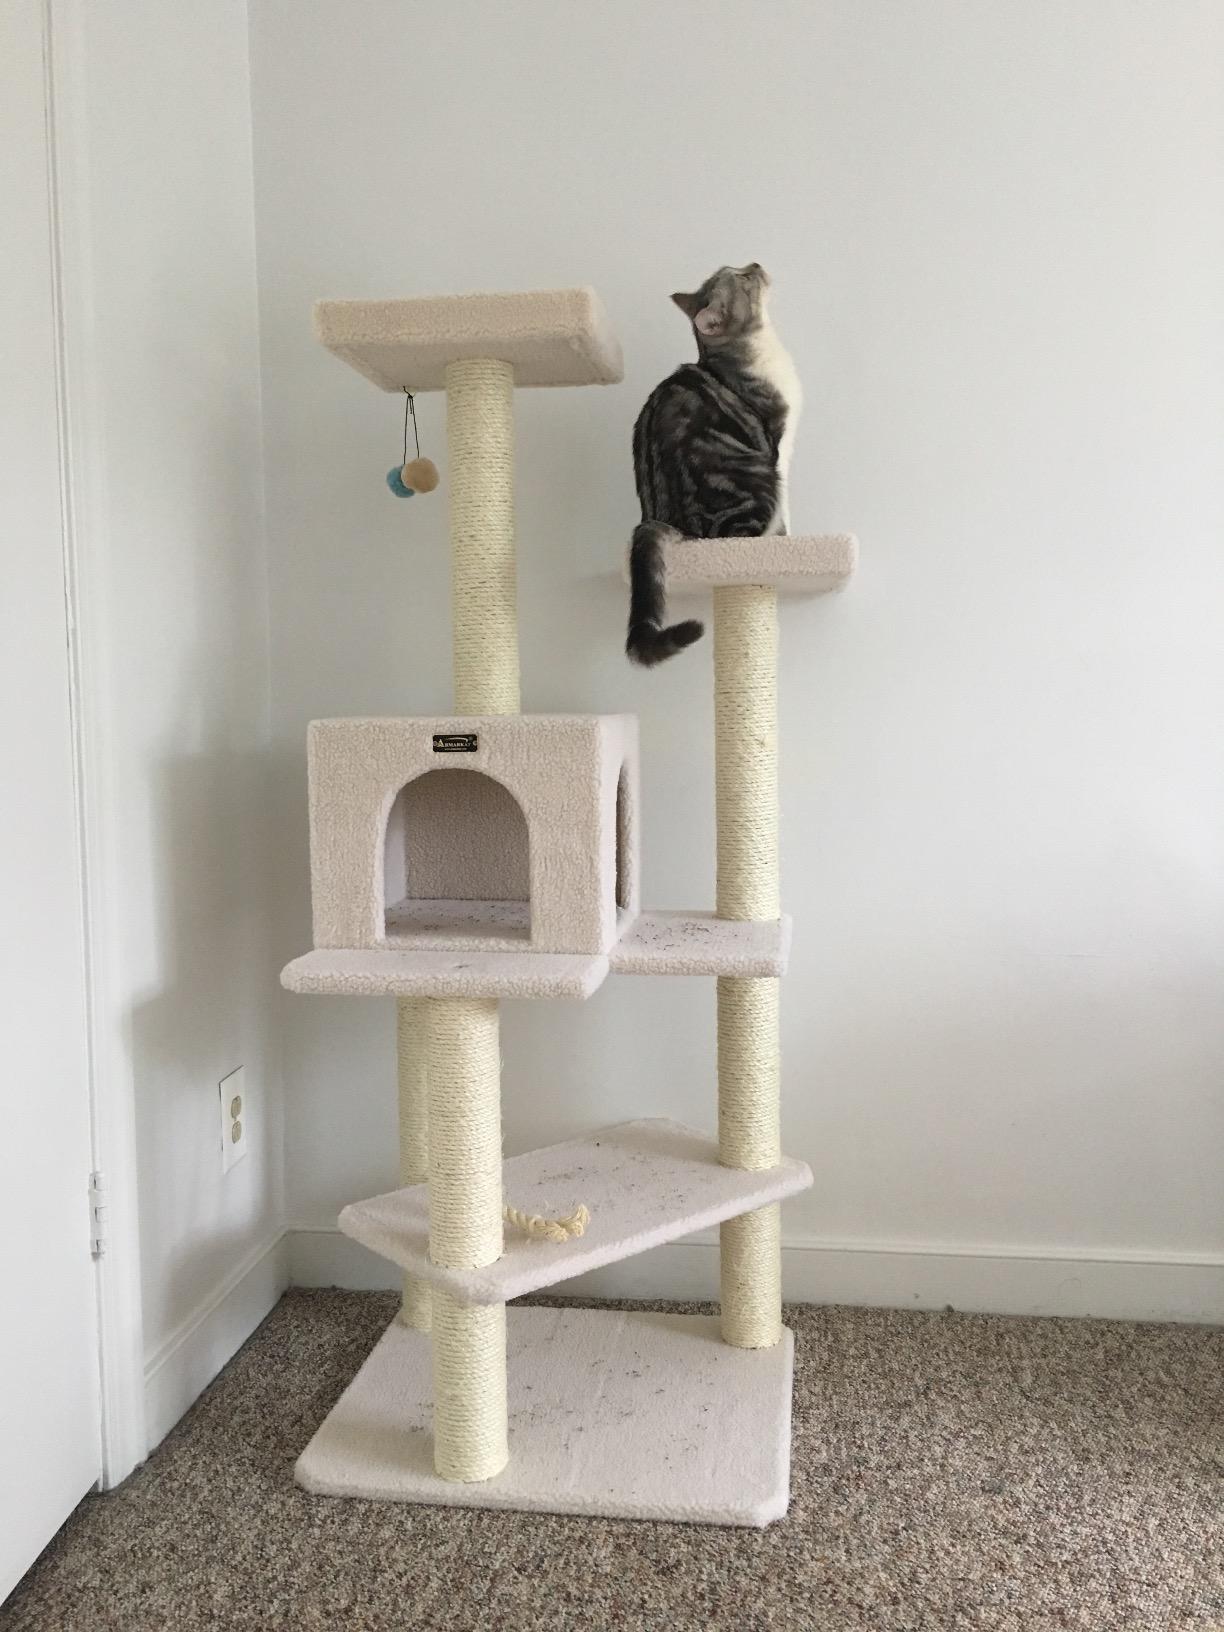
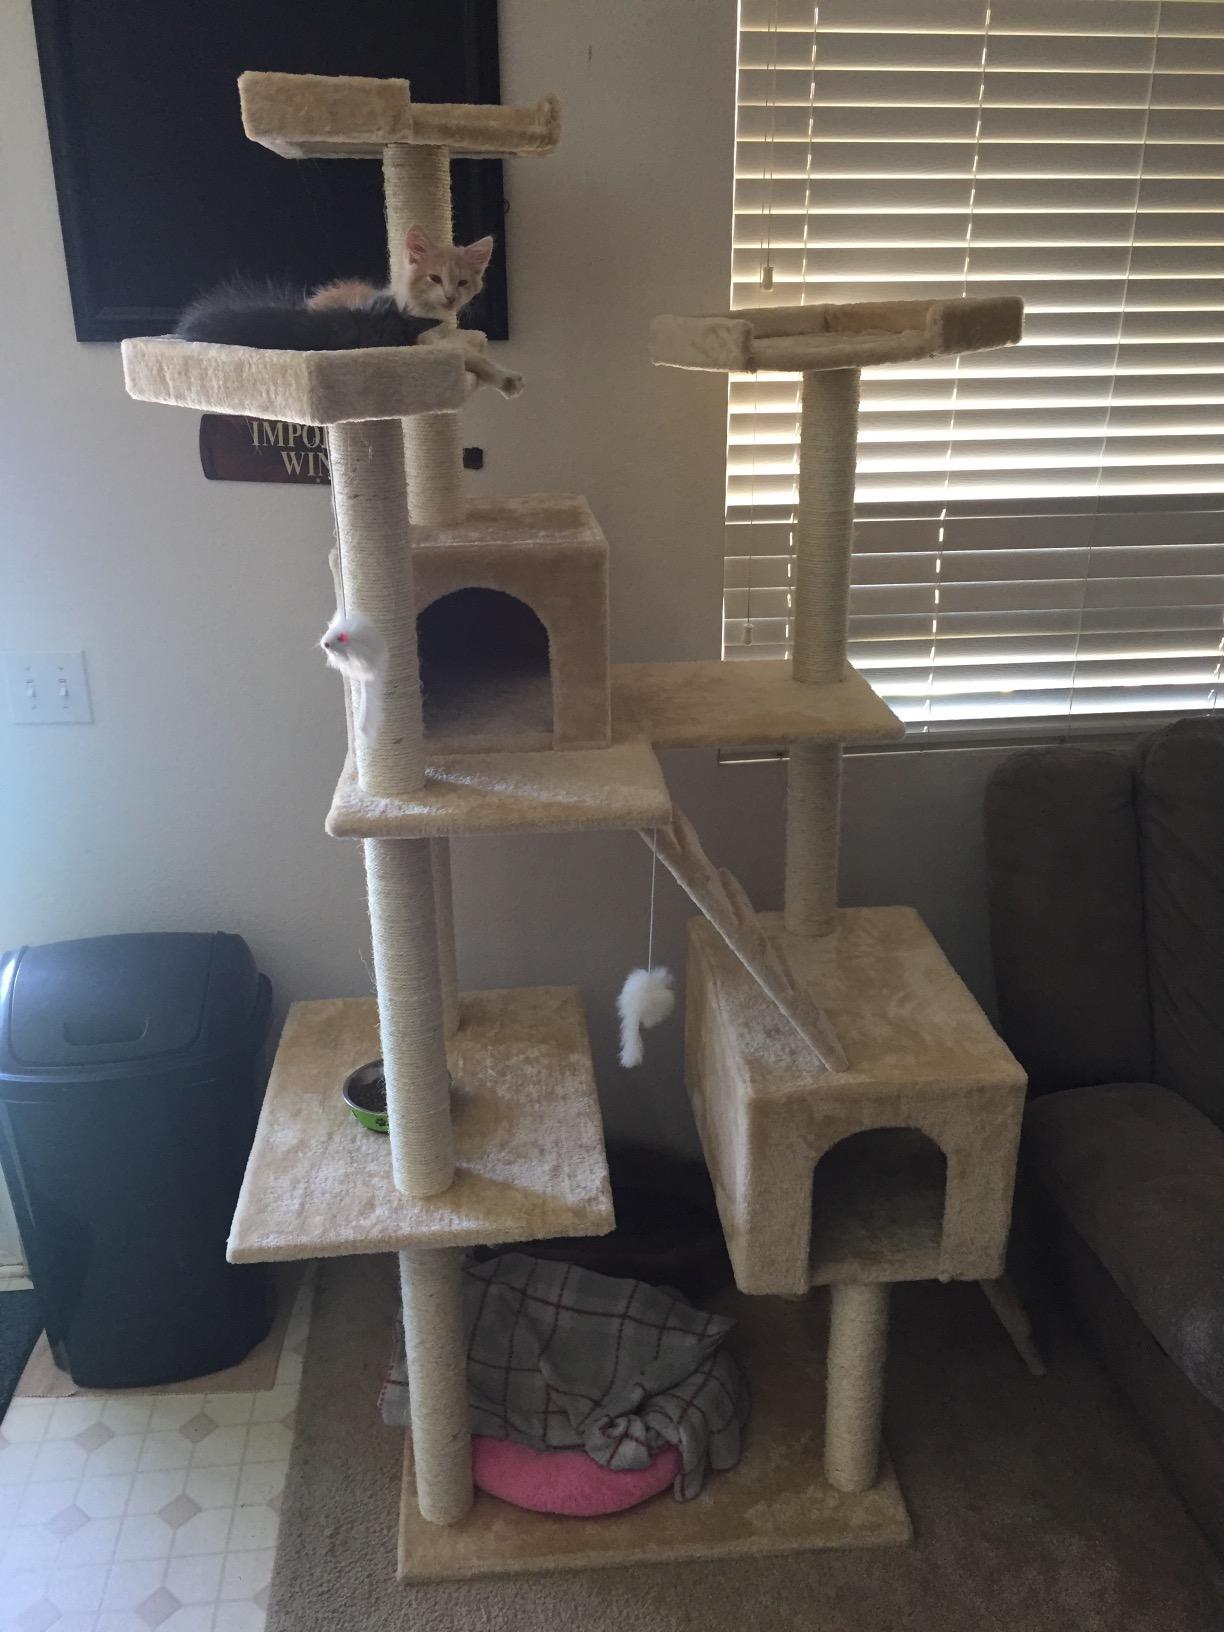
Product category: items_cat tree
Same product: no